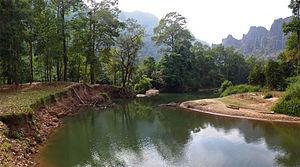
La province de Khammouane est une province située dans le Centre du Laos. Elle est limitée au nord par la province de Borikhamxay, à l'est par la frontière vietnamienne, au sud par la province de Savannakhet et à l'ouest par le Mékong, qui forme la frontière avec la Thaïlande. Sa capitale est Thakhek, située au bord du Mékong, et désormais reliée à la Thaïlande par le troisième pont de l'amitié lao-thaïlandaise.
La province de Khammouane est une province située dans le Centre du Laos. Elle est limitée au nord par la province de Borikhamxay, à l'est par la frontière vietnamienne, au sud par la province de Savannakhet et à l'ouest par le Mékong, qui forme la frontière avec la Thaïlande. Sa capitale est Thakhek, située au bord du Mékong, et désormais reliée à la Thaïlande par le troisième pont de l'amitié lao-thaïlandaise.